Separate tank battalion

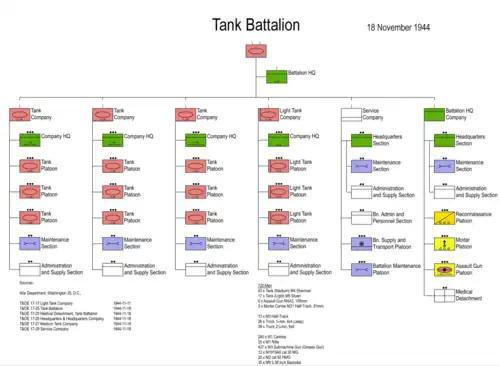
World War II tank battalion structure, November 1944.

Separate tank battalions were military formations used by the United States Army during World War II, especially in the European Theater of Operations. These battalions were temporarily attached to infantry, armored, or airborne divisions according to need, though at least one battalion (745th Tank Battalion) spent the entire war in Europe attached to one division. They were also known as general headquarters ("GHQ") tank battalions.